Notoreas galaxias

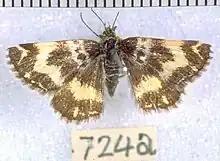
"Notoreas galaxias" female holotype

This species is endemic to New Zealand. It has been found in Central Otago at its type locality of Old Man Range as well as in the Dansey Ecological District and at Slate Basin and Symmetry Peak in the Eyre Ecological District.